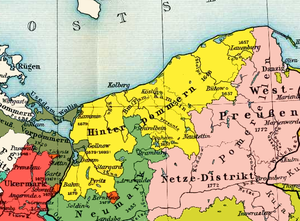
Carte de la Poméranie postérieure ou ultérieure tirée du Putzgers Historischer Schul-Atlas (Atlas scolaire historique Putzger)
Le traité de Stettin du 4 mai 1653 a réglé un litige entre le Brandebourg-Prusse et la Suède, qui revendiquaient tous deux la succession du duché de Poméranie après l'extinction de la Maison de Poméranie durant la guerre de Trente Ans. Les revendications du Brandebourg étaient fondées sur le traité de Grimnitz, tandis que les revendications suédoises tiraient leur légitimité du traité de Stettin. Les parties se mirent d'accord sur une partition issue de la paix de Westphalie. La Poméranie occidentale devint la Poméranie suédoise et la Poméranie ultérieure devint la Poméranie brandebourgeoise.